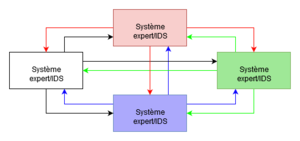
Approche distribuée d'un CIDS
Un système de détection d'intrusion est un mécanisme destiné à repérer des activités anormales ou suspectes sur la cible analysée. Il permet ainsi d'avoir une connaissance sur les tentatives réussie comme échouées des intrusions.